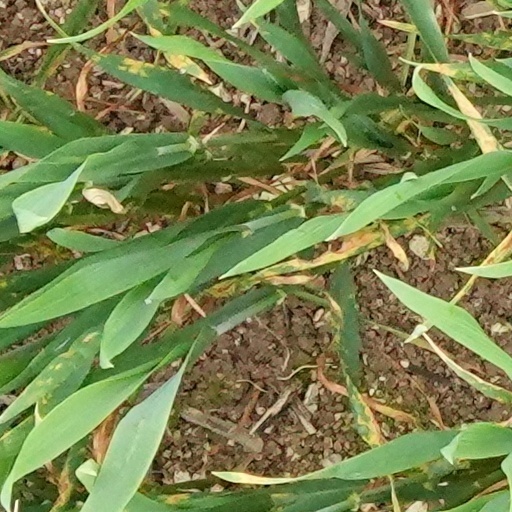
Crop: wheat